Edson Braafheid

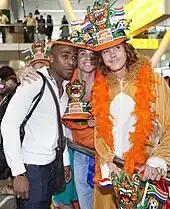
Braafheid with Dutch fans.

In 2006, Braafheid was part of the Netherlands squad that won the UEFA U-21 Championship 2006 in Portugal.